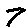
Label: 7